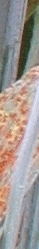
Label: Wheat___Brown_Rust